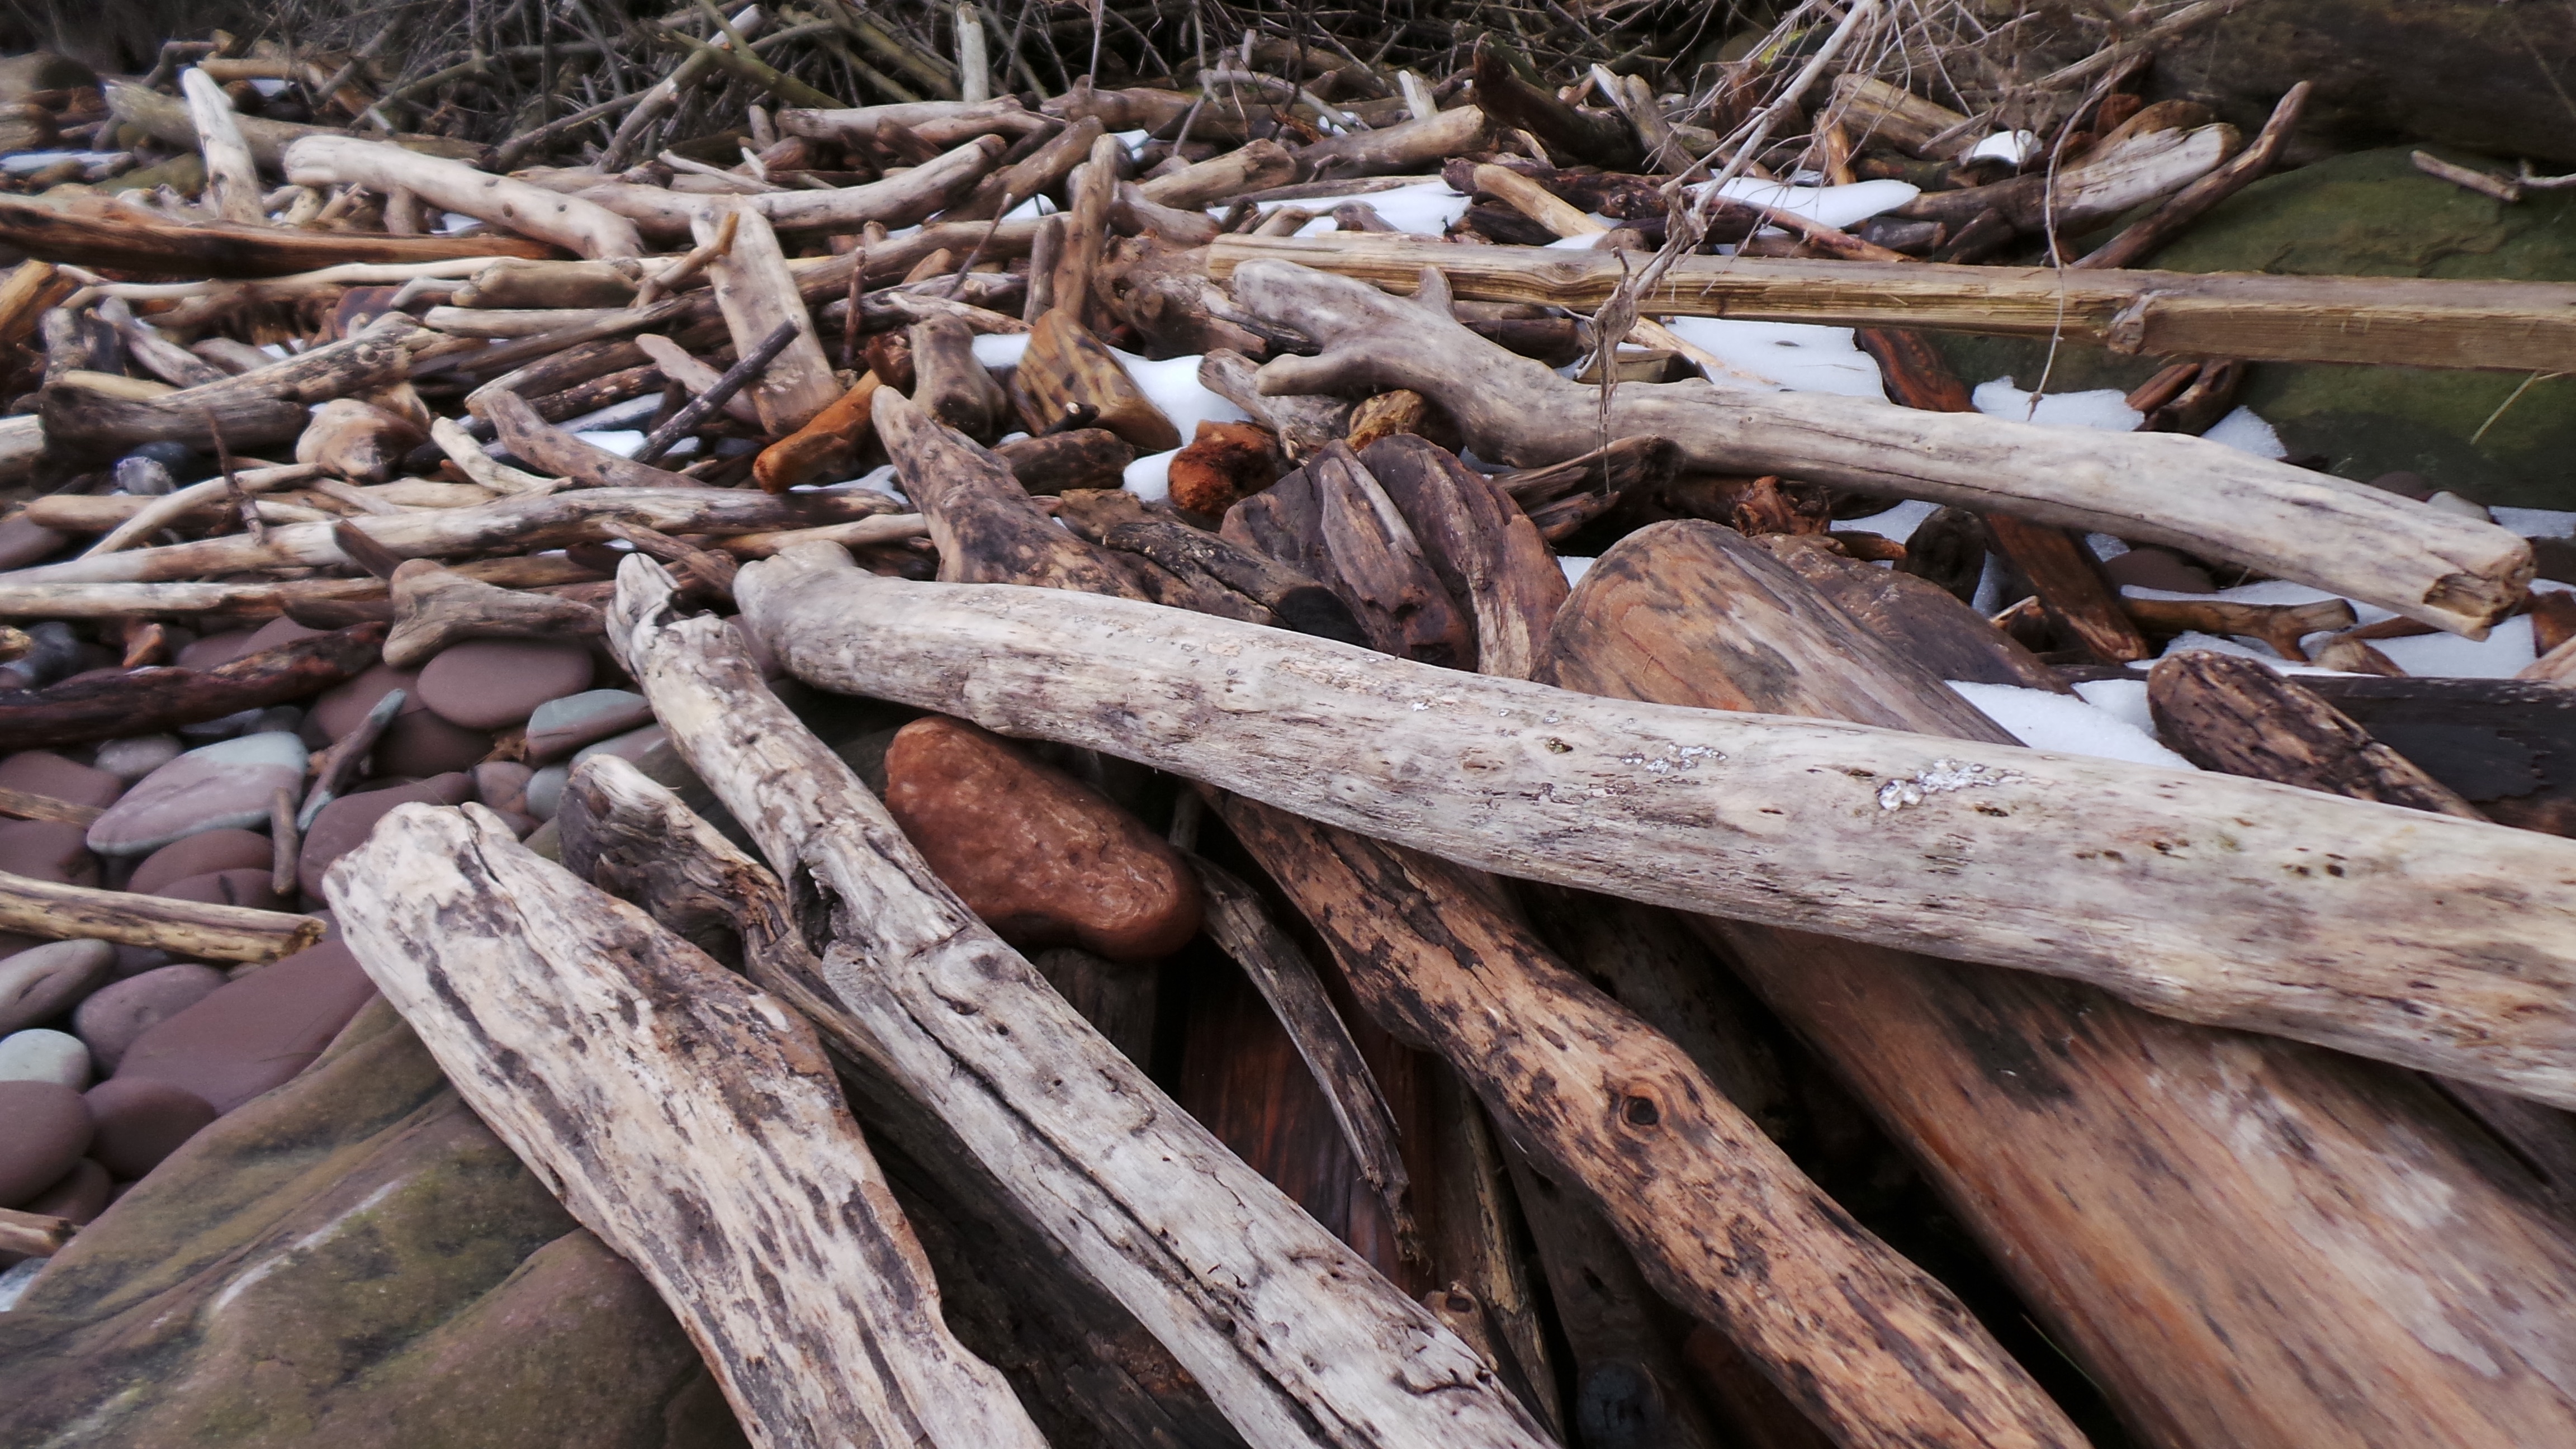
driftwood, tree, branch, plant, wood, trunk, soil, twig, root, woody plant